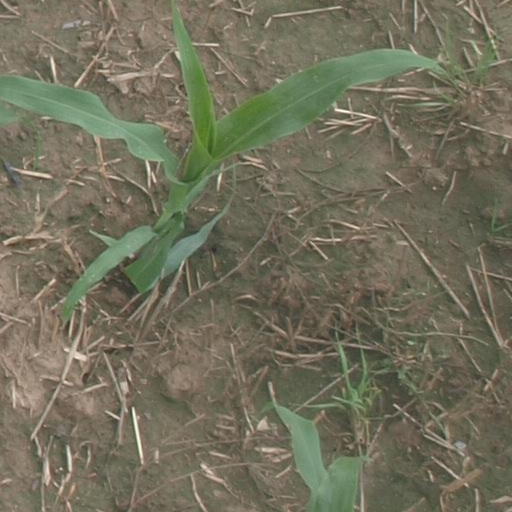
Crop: maize; corn